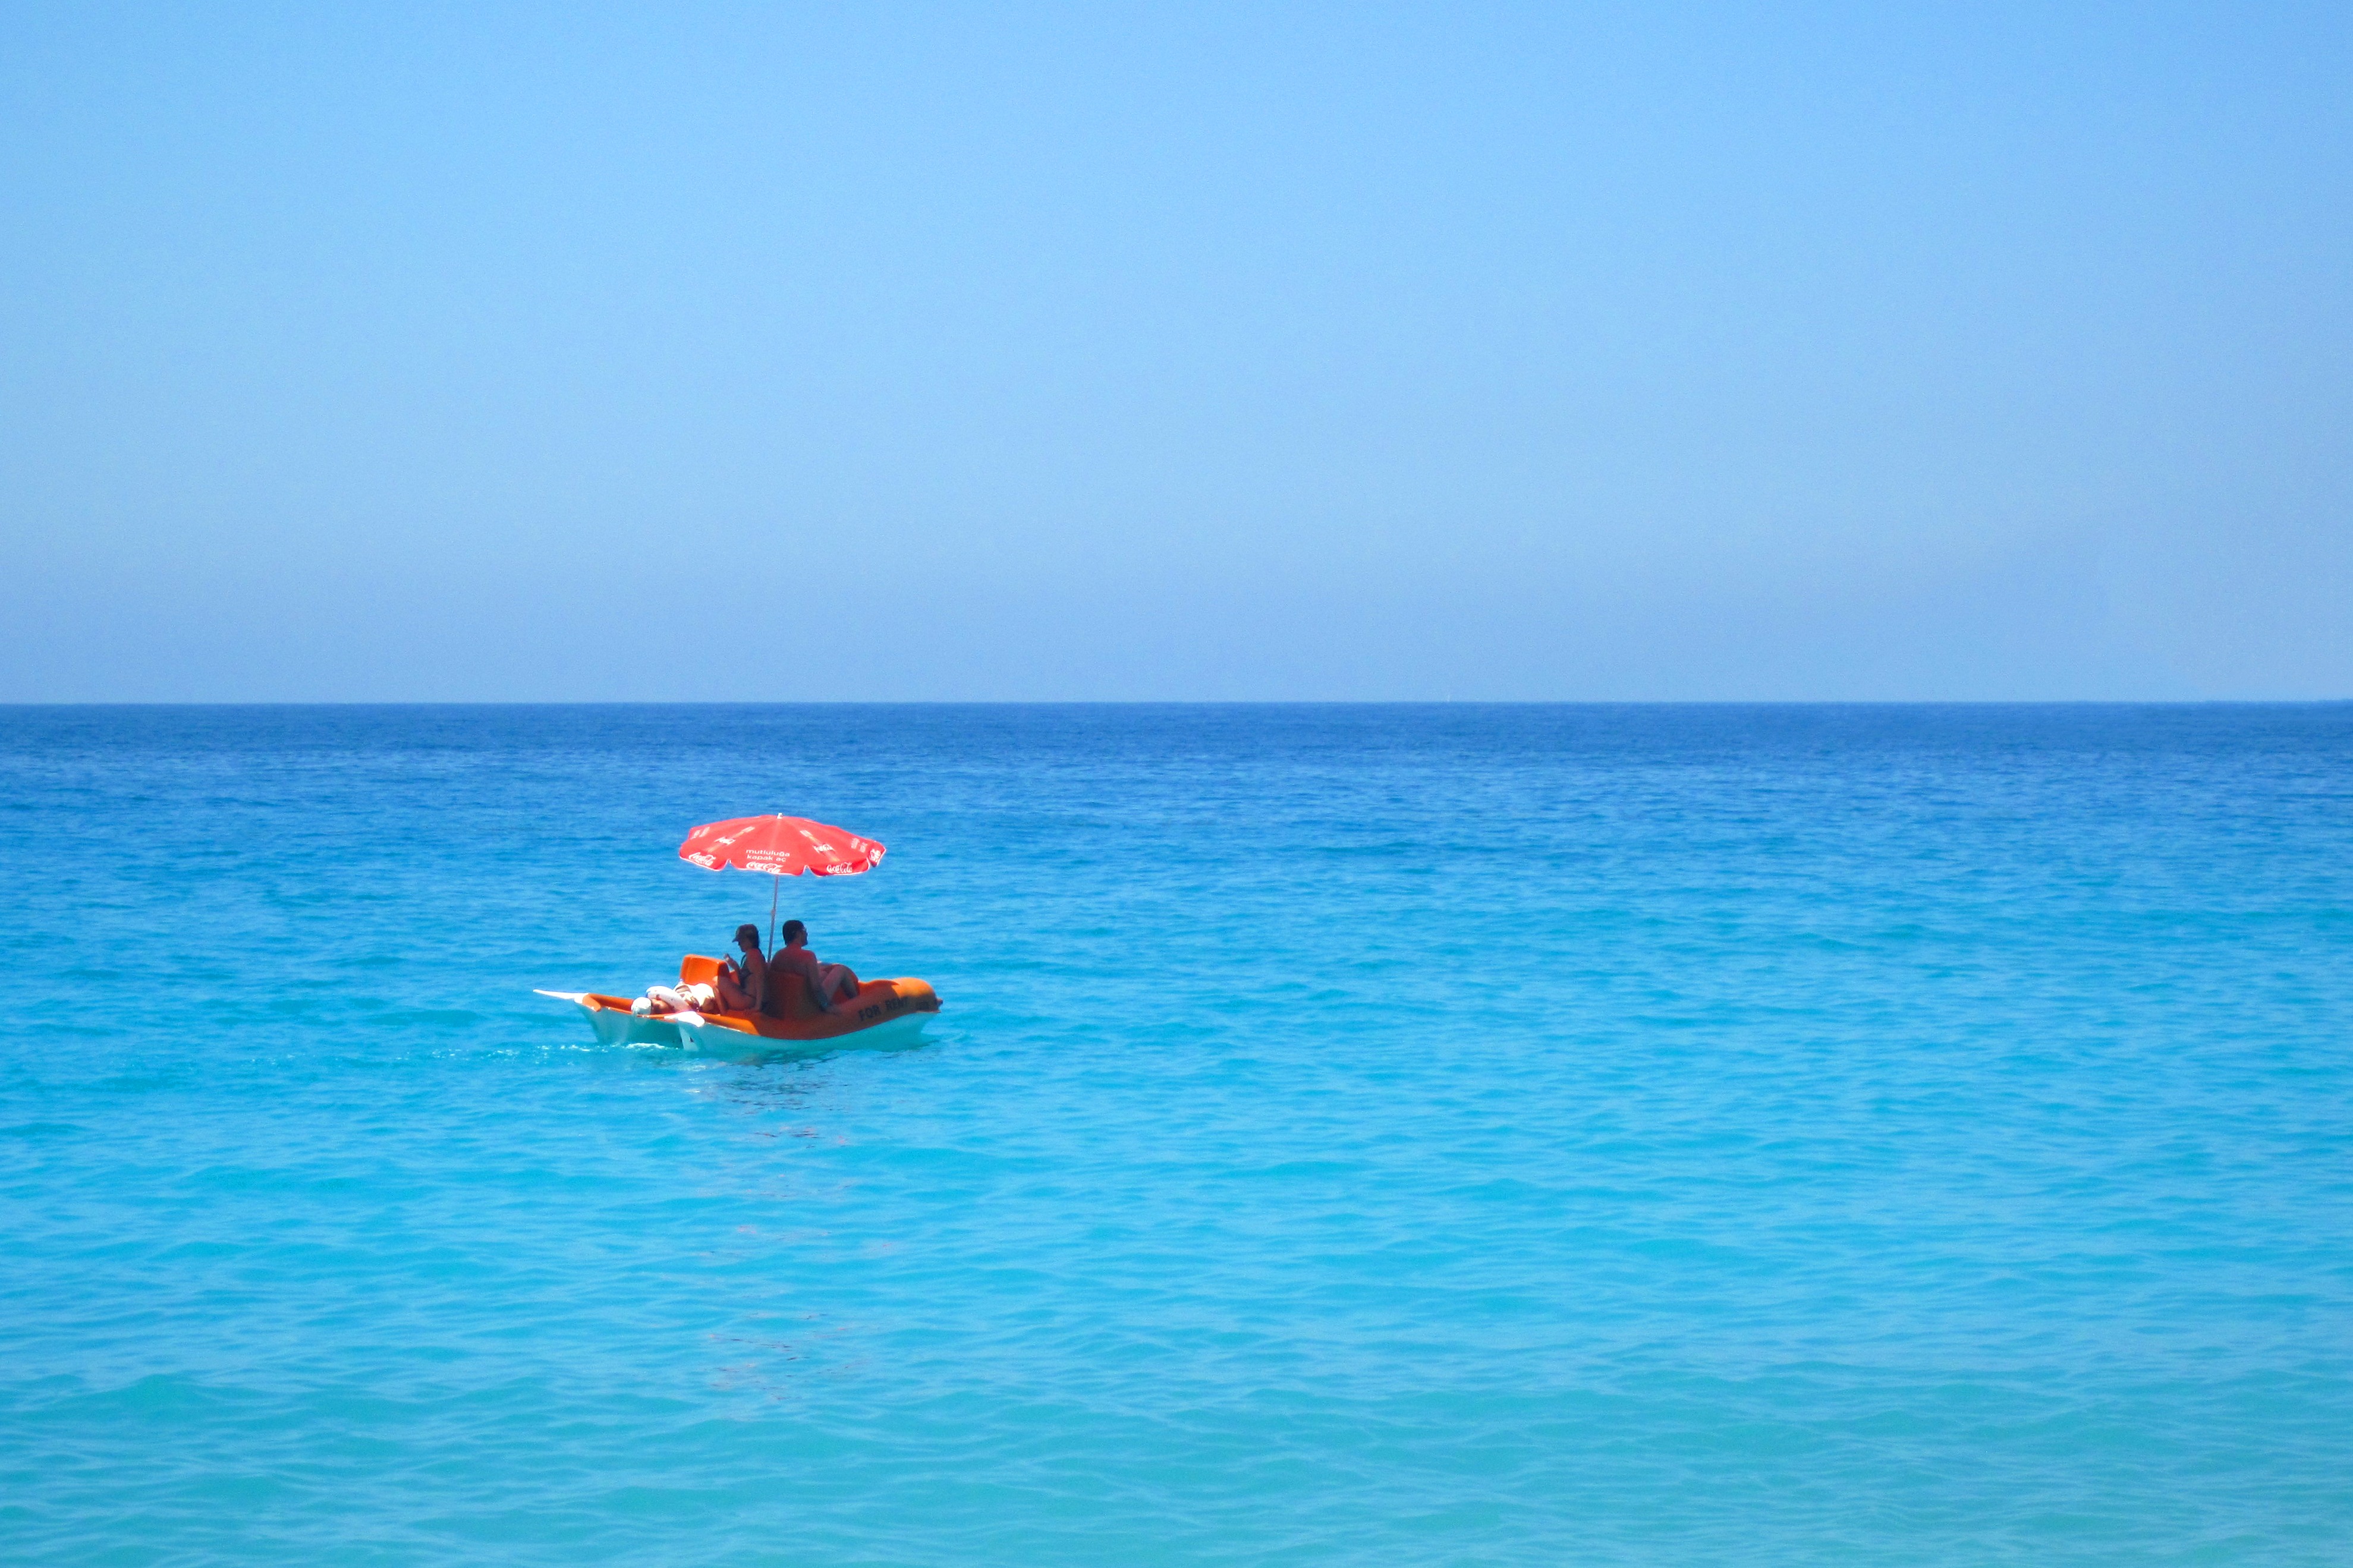
beach, sea, coast, water, ocean, sport, boat, summer, vacation, recreation, paddle, vehicle, holiday, bay, island, blue, rest, attraction, colorful, kayak, sports equipment, pedal, fun, boating, kayaking, amusement, cape, islet, pedalo, sea kayak